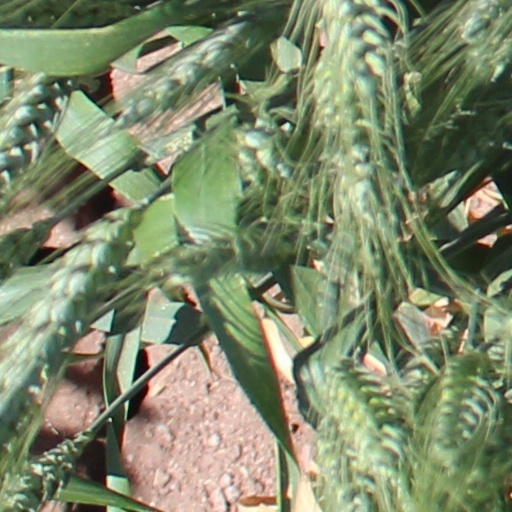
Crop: wheat